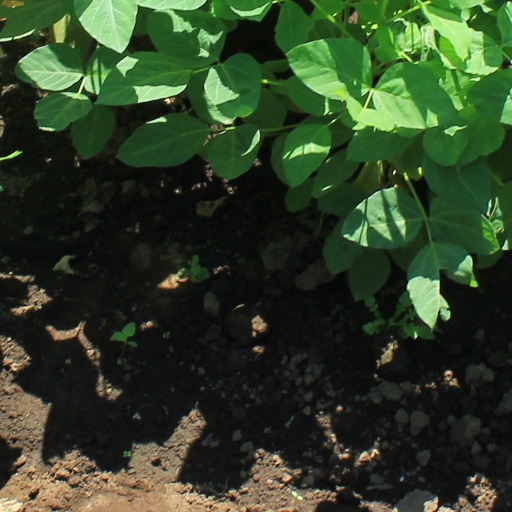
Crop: soybean